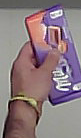
Product: milka_chocolate